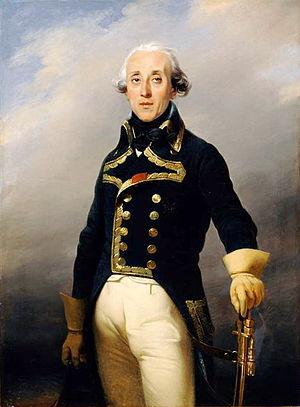
La maison de Montesquiou est une famille subsistante de la noblesse française, d'extraction féodale, originaire de Gascogne. Elle a formé de nombreuses branches, dont la branche de Marsan fut titrée duc en 1821 et s'éteignit en 1913, et dont seule subsiste aujourd'hui la branche d'Artagnan.
Anne-Pierre de Montesquiou puis de Montesquiou-Fézensac, dit le « marquis de Montesquiou », né le 17 octobre 1739 à Paris et mort le 30 décembre 1798 à Paris, est un homme politique français qui fut lieutenant général des armées du roi, agronome, membre de l'Académie française, puis député aux États généraux, général dans les armées de la Révolution et député à la Convention qu'il présida avant de régner sur la Commission des finances.
Cet article présente la liste des membres de l'Académie française, rangée par ordre chronologique de leur élection à chaque fauteuil. Cette liste est précédée d'une liste réduite portant uniquement sur les membres actuels et présentée successivement selon quatre modes de rangement : par ordre alphabétique, par numéro de fauteuil, par date d'élection et par date de naissance.